Law of the Plainsman

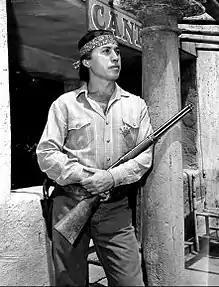
Michael Ansara as Sam Buckhart.

Law of the Plainsman is a Western television series starring Michael Ansara that aired on NBC from October 1, 1959, until September 22, 1960.